Suemez Island

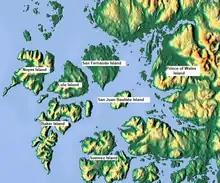
Suemez Island is to the west of Prince of Wales Island

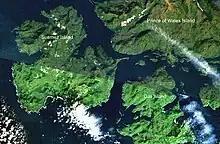
Satellite image of Suemez Island and nearby islands

Suemez Island is located in the Alexander Archipelago of southeastern Alaska, United States. It resides in the west-central coast of Prince of Wales Island. The northern tip of Dall Island lies to its southeast, while Baker Island lies to its northwest. Suemez Island has a land area of 151.713 km (58.5768 sq mi) and was unpopulated at the 2000 census.